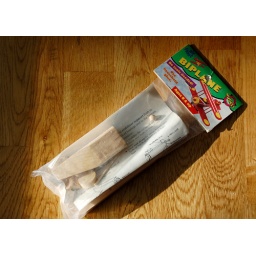
Bought this wood airplane kit over ten years ago and it has sat in a clutter box forgotten. [DSC_5913]